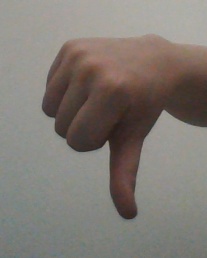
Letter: waw